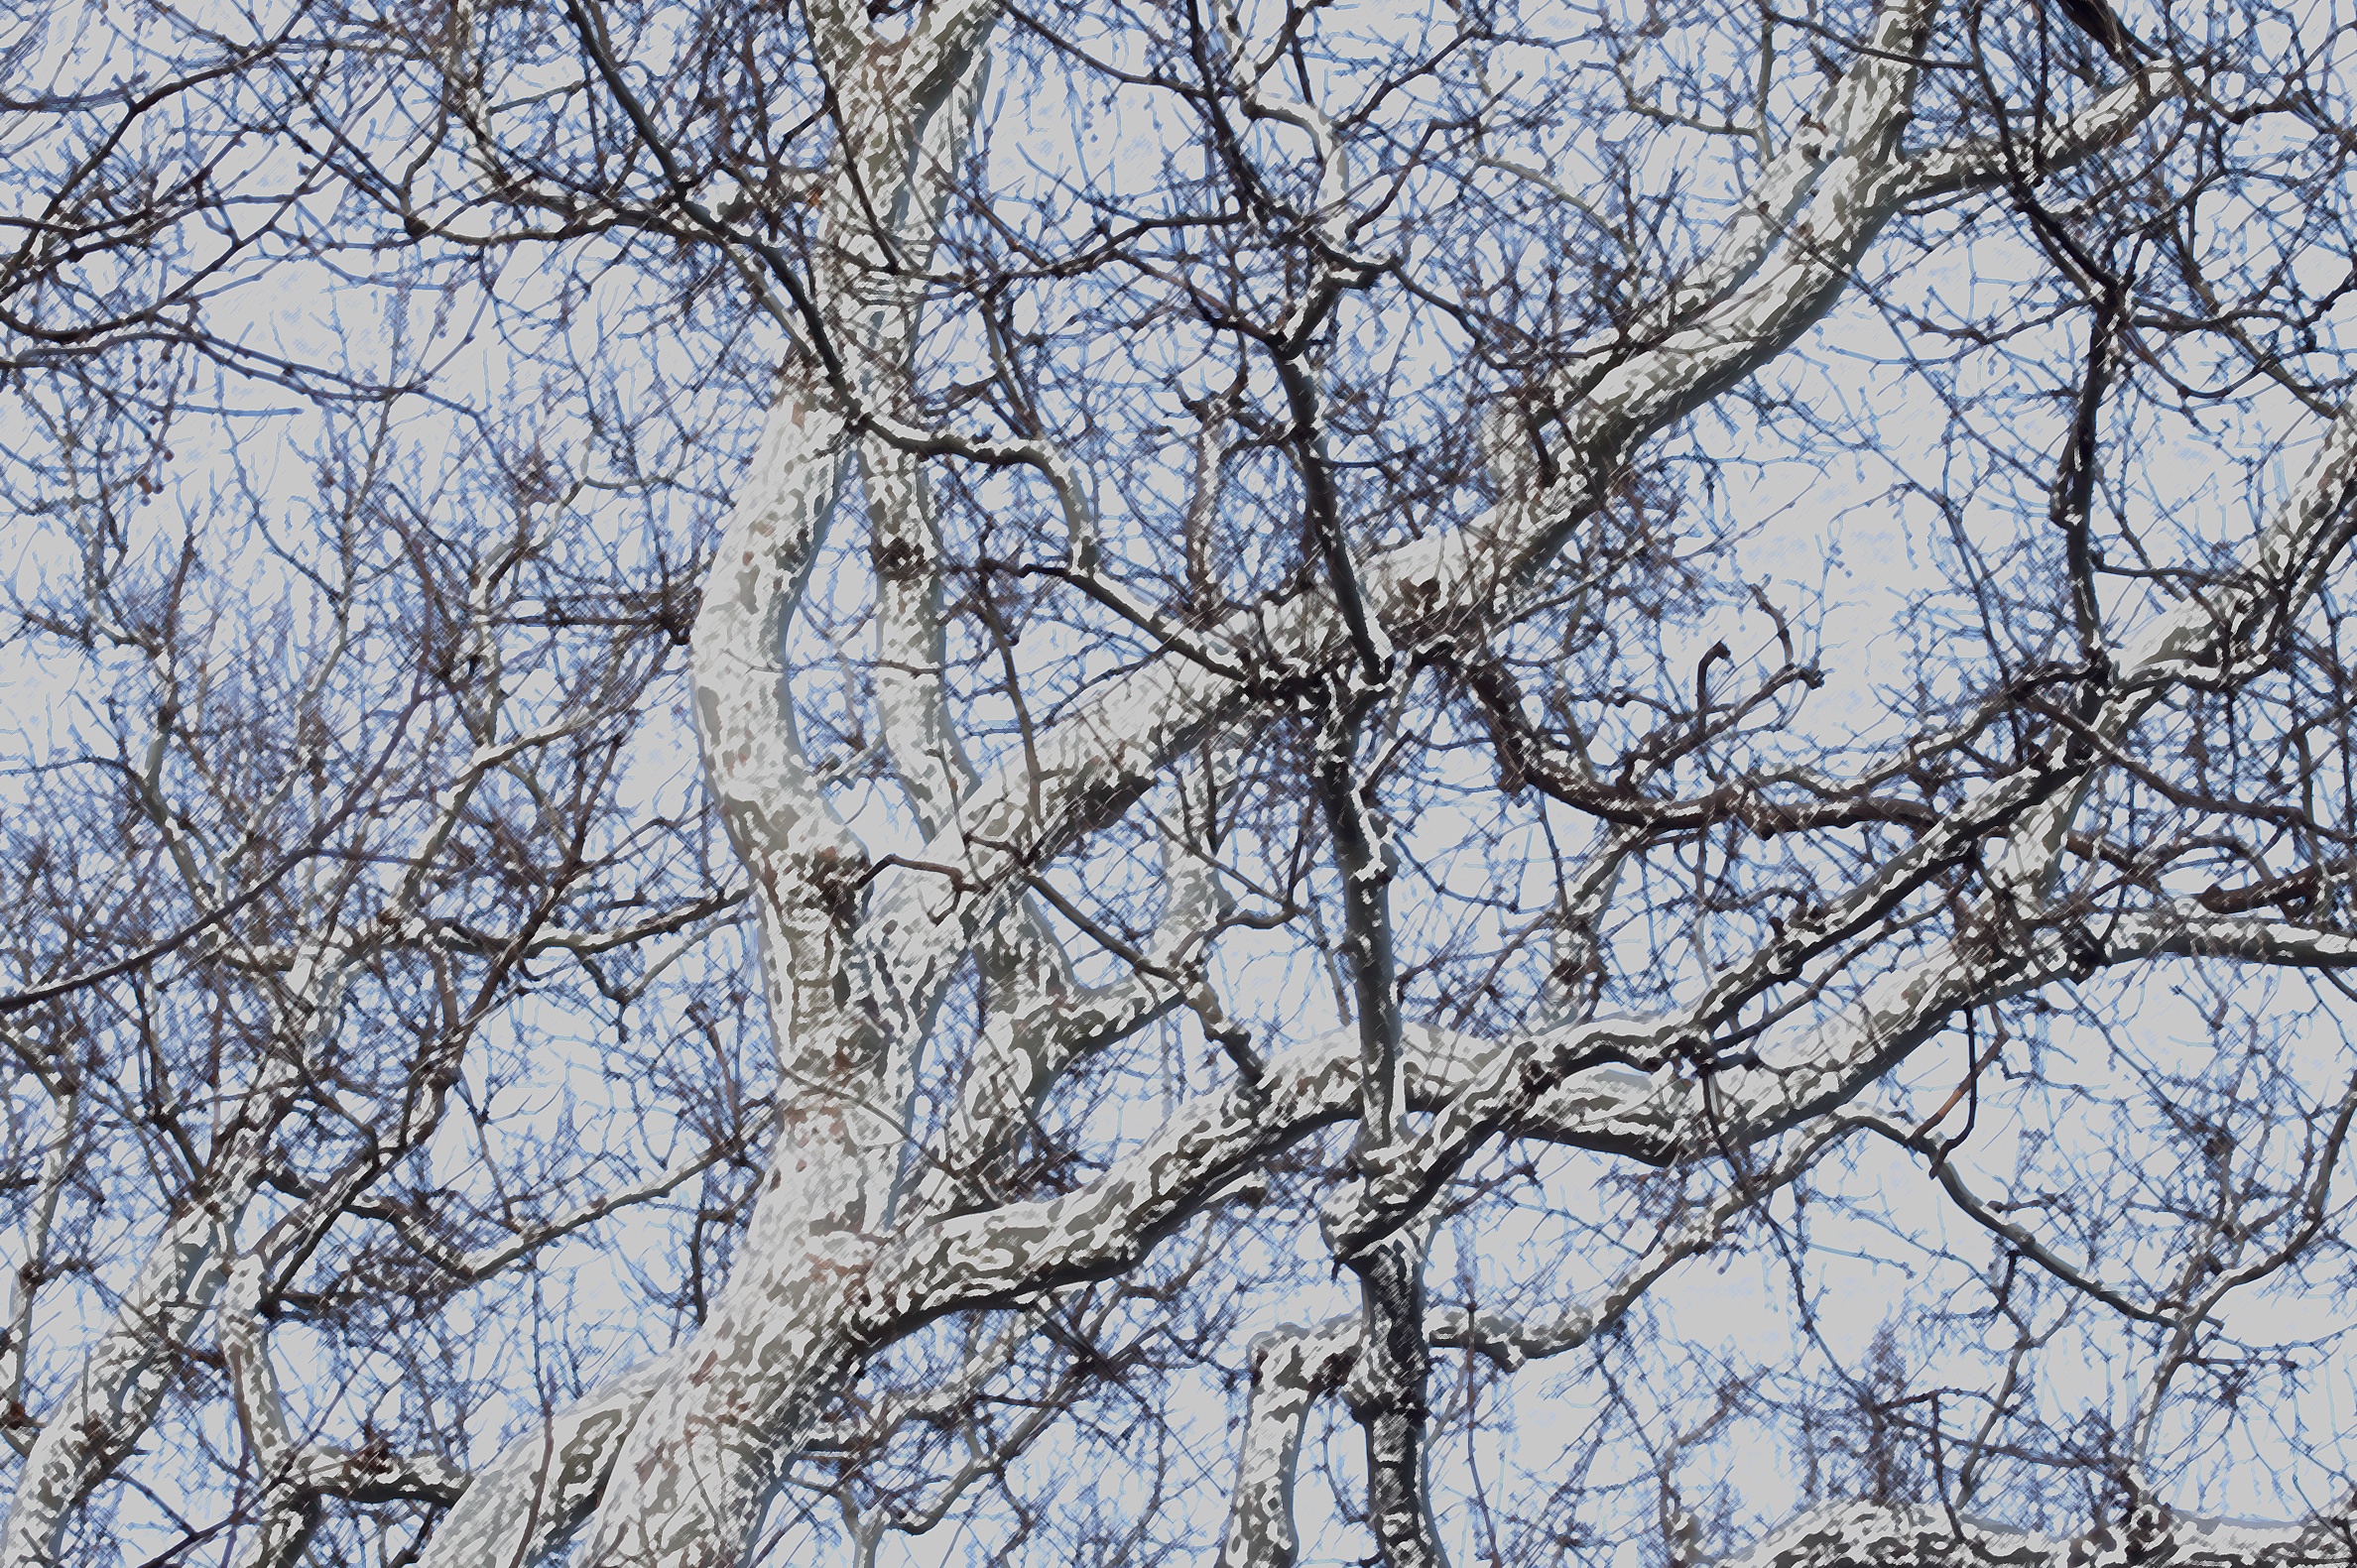
tree, branch, snow, winter, plant, leaf, frost, ice, spring, weather, season, twig, dailyshoot, freezing, woody plant